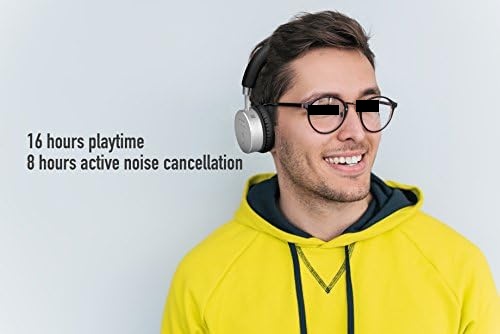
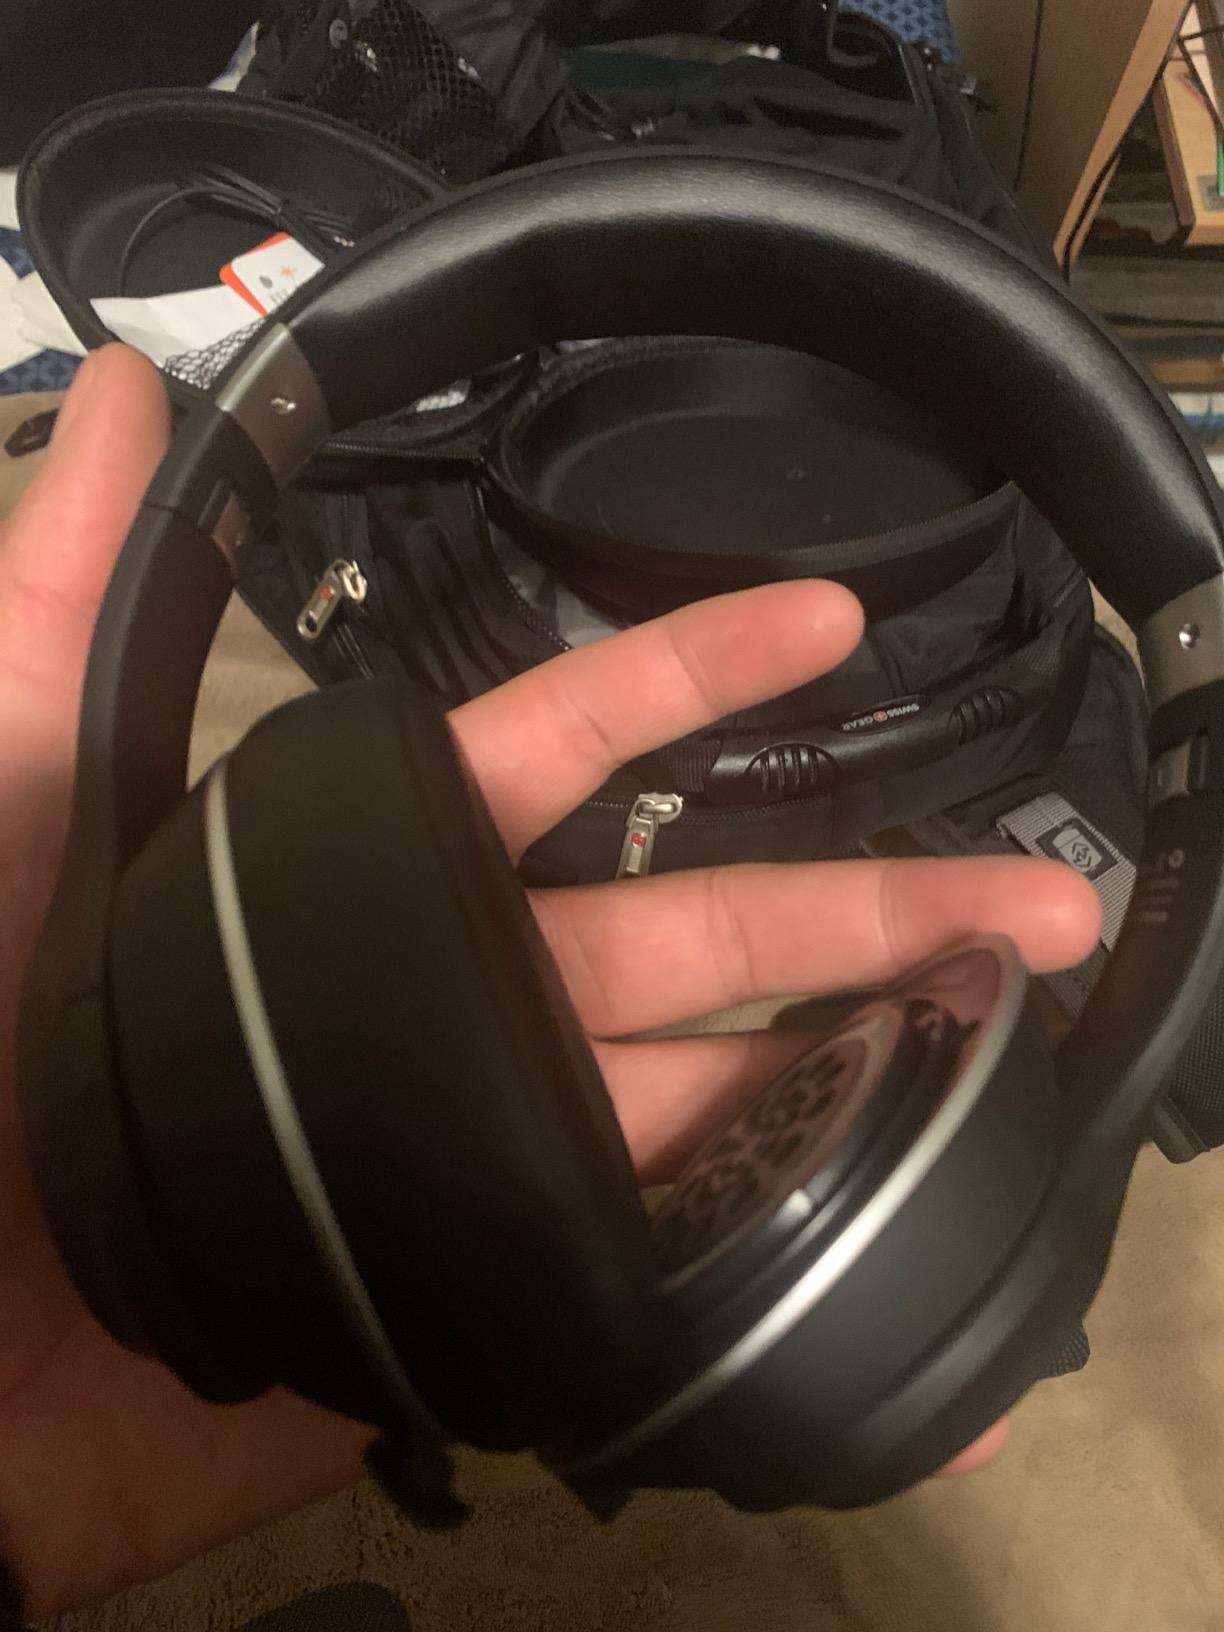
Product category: headphones
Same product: no